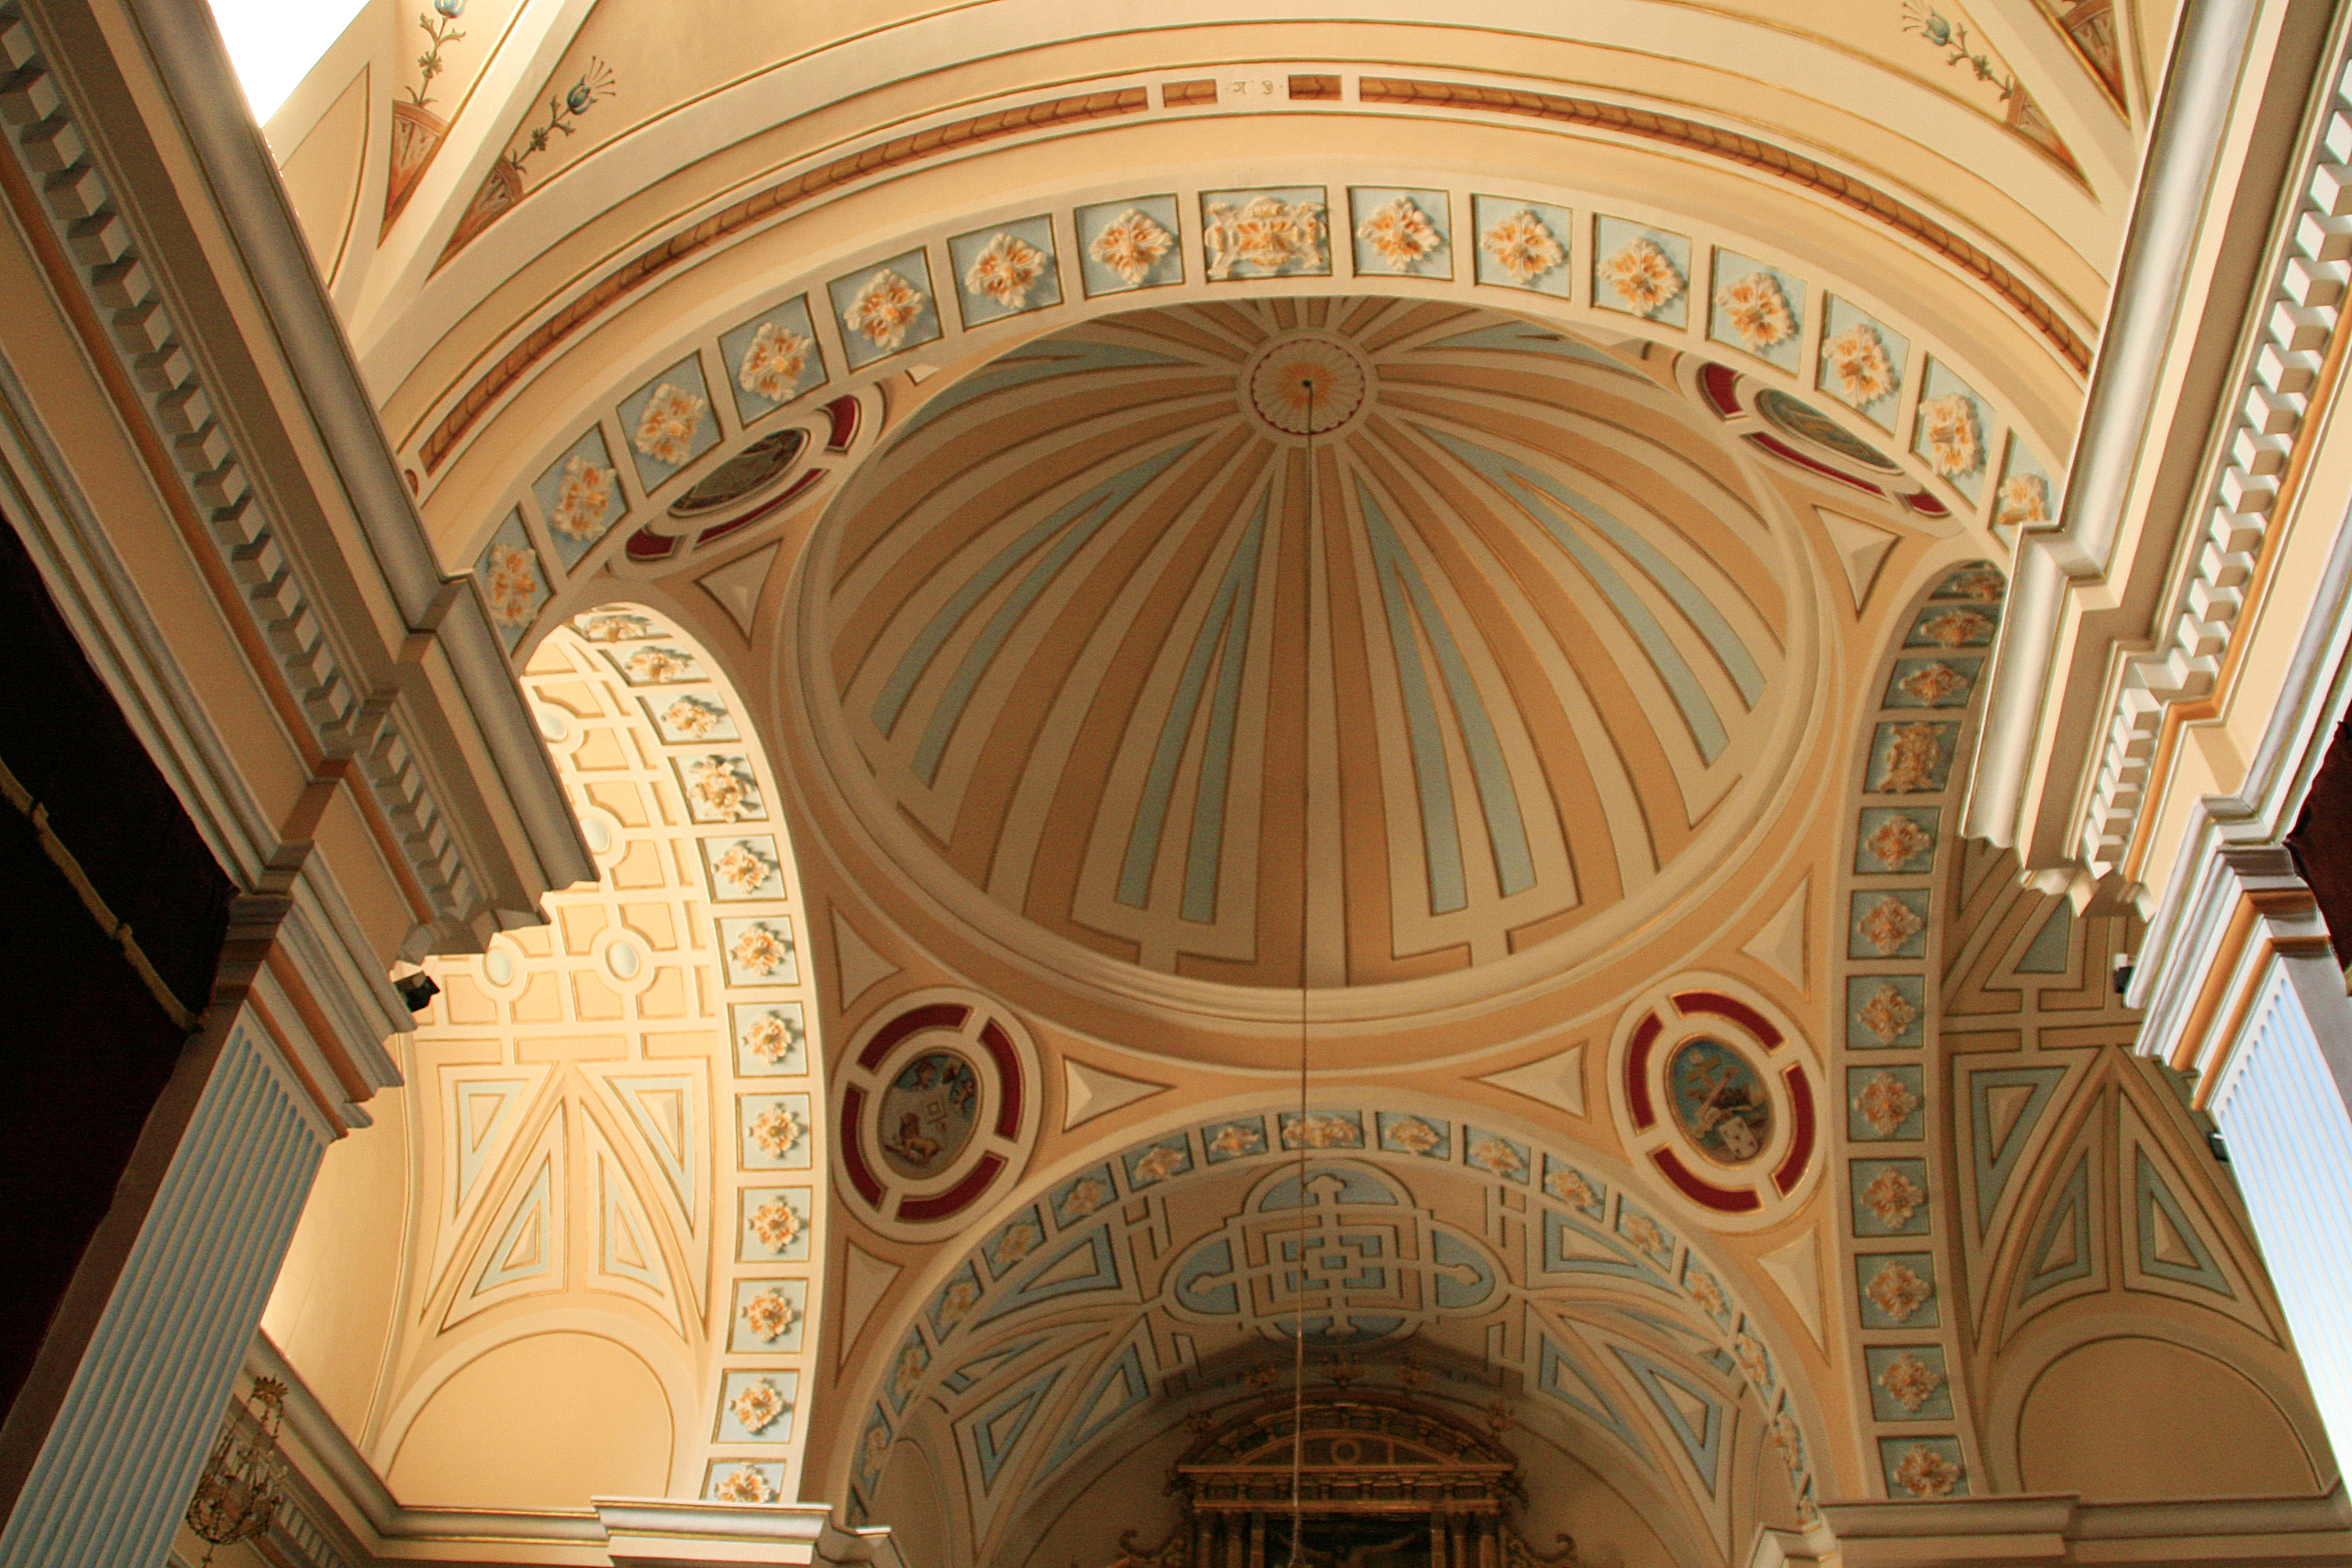
building, palace, arch, facade, church, cathedral, chapel, place of worship, baptistery, symmetry, synagogue, agreda, bilocaciones, vault, basilica, dome, conventodelaconcepci n, mar ajes sdeagreda, ladamaazulde greda, mar adejes sde greda, byzantine architecture